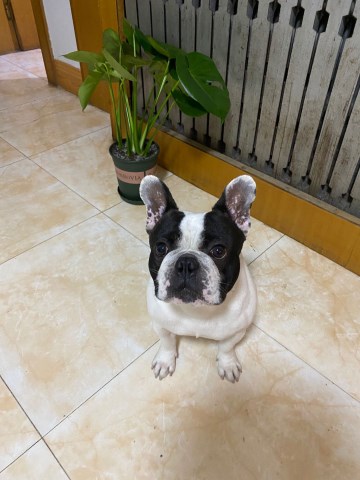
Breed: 1121-n000002-French_bulldog